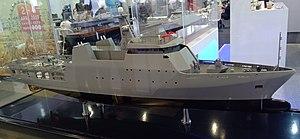
La classe Kota Bharu est une classe patrouilleurs de la Garde côtière de Malaisie construite par la société malaisienne THHE-Destini avec l'aide du Damen Group des Pays-Bas. Cette classe est basée sur la conception du navire OPV Damen 1800. Il est prévu de construire au total trois navires de cette classe